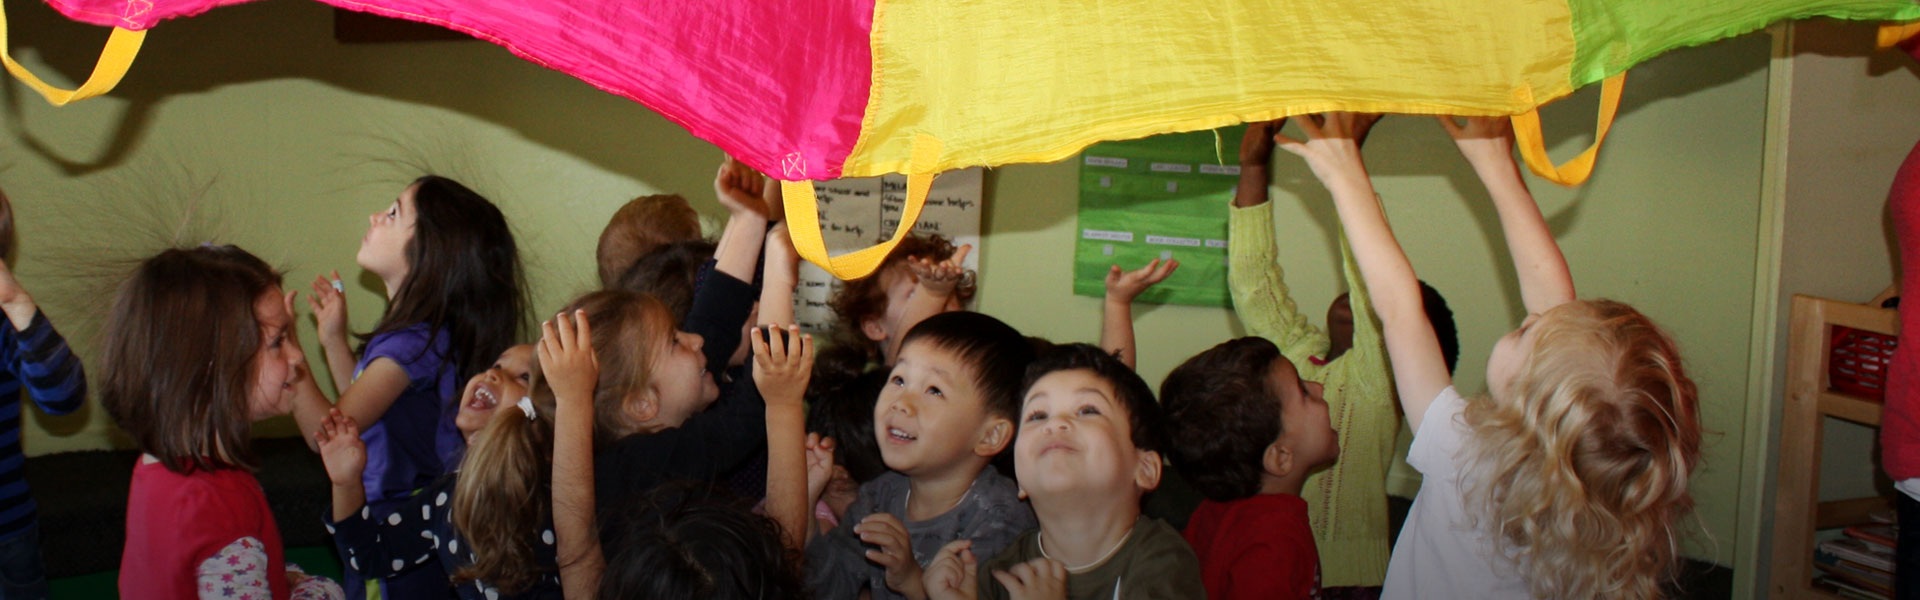
girl, crowd, fun, event, preschool, chicago preschool, childcare, kids education